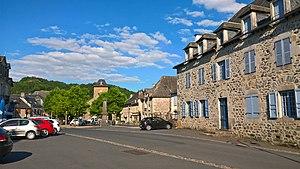
Saignes, centre du bourg.
Saignes est une commune française située dans le département du Cantal, en région Auvergne-Rhône-Alpes.